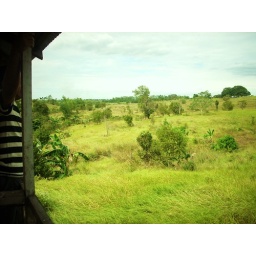
the rest house near the river